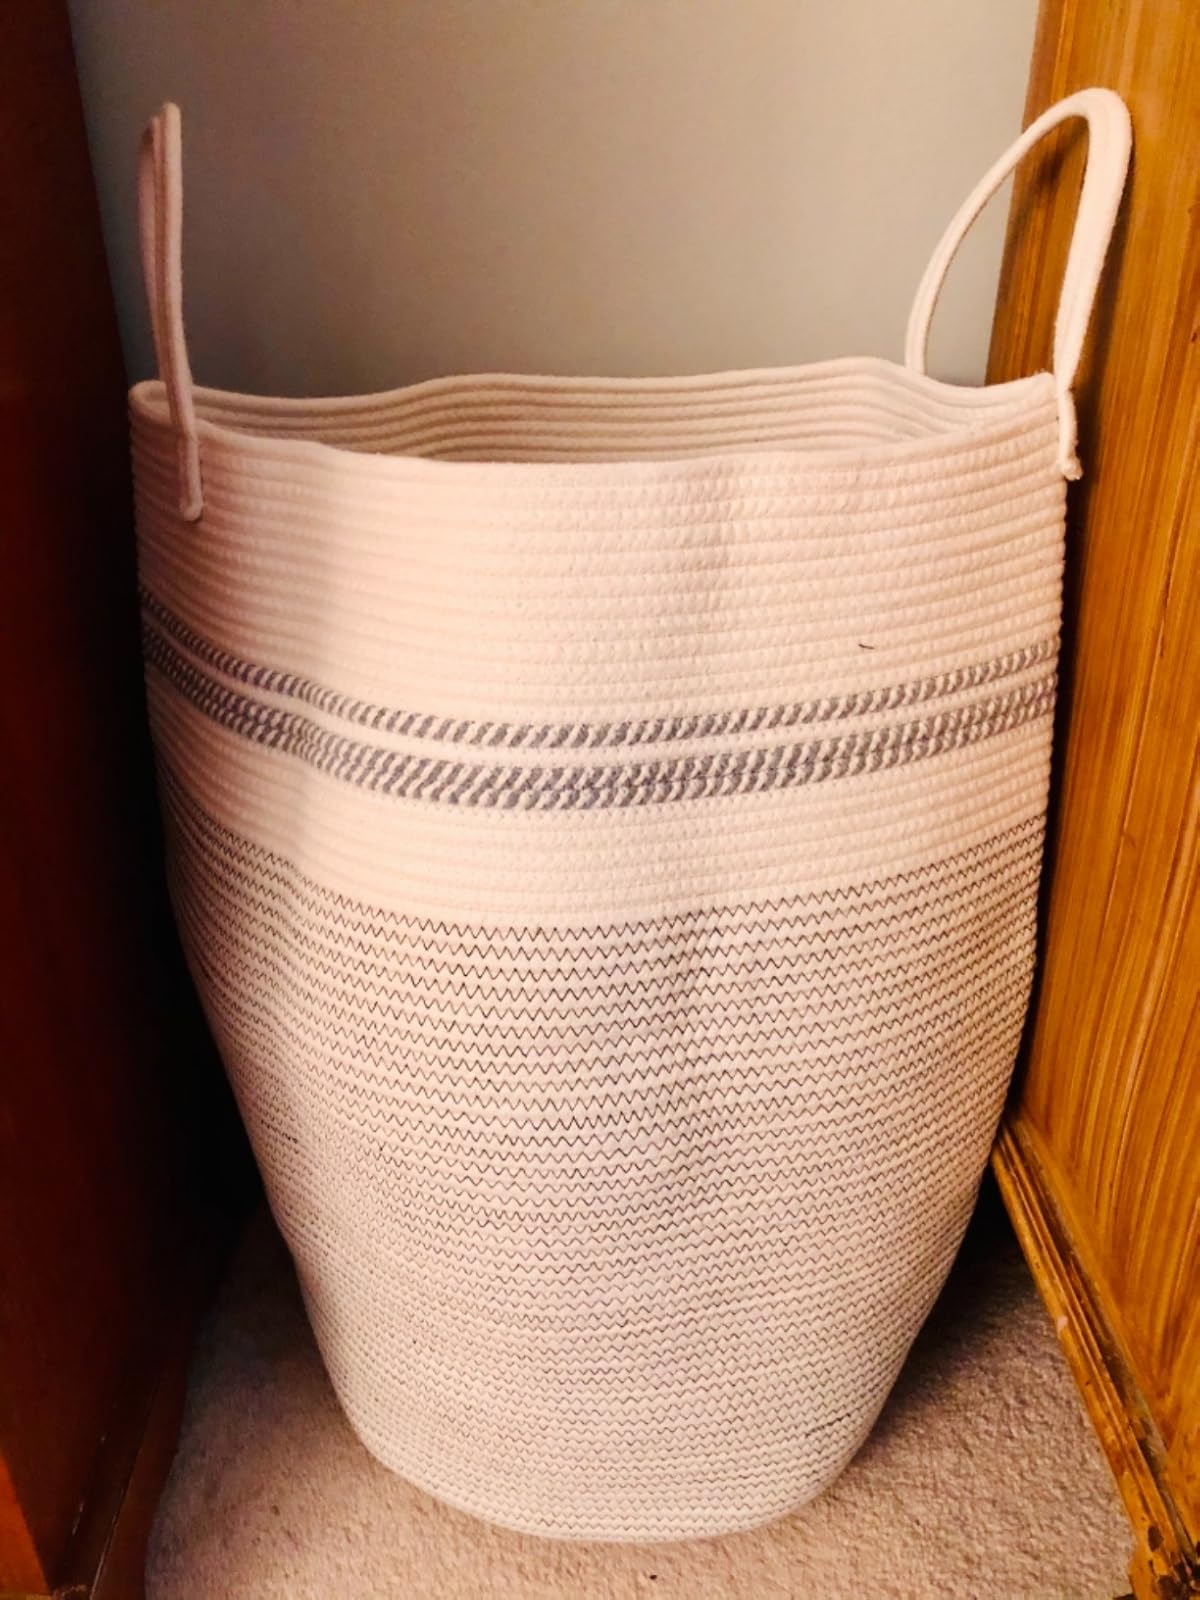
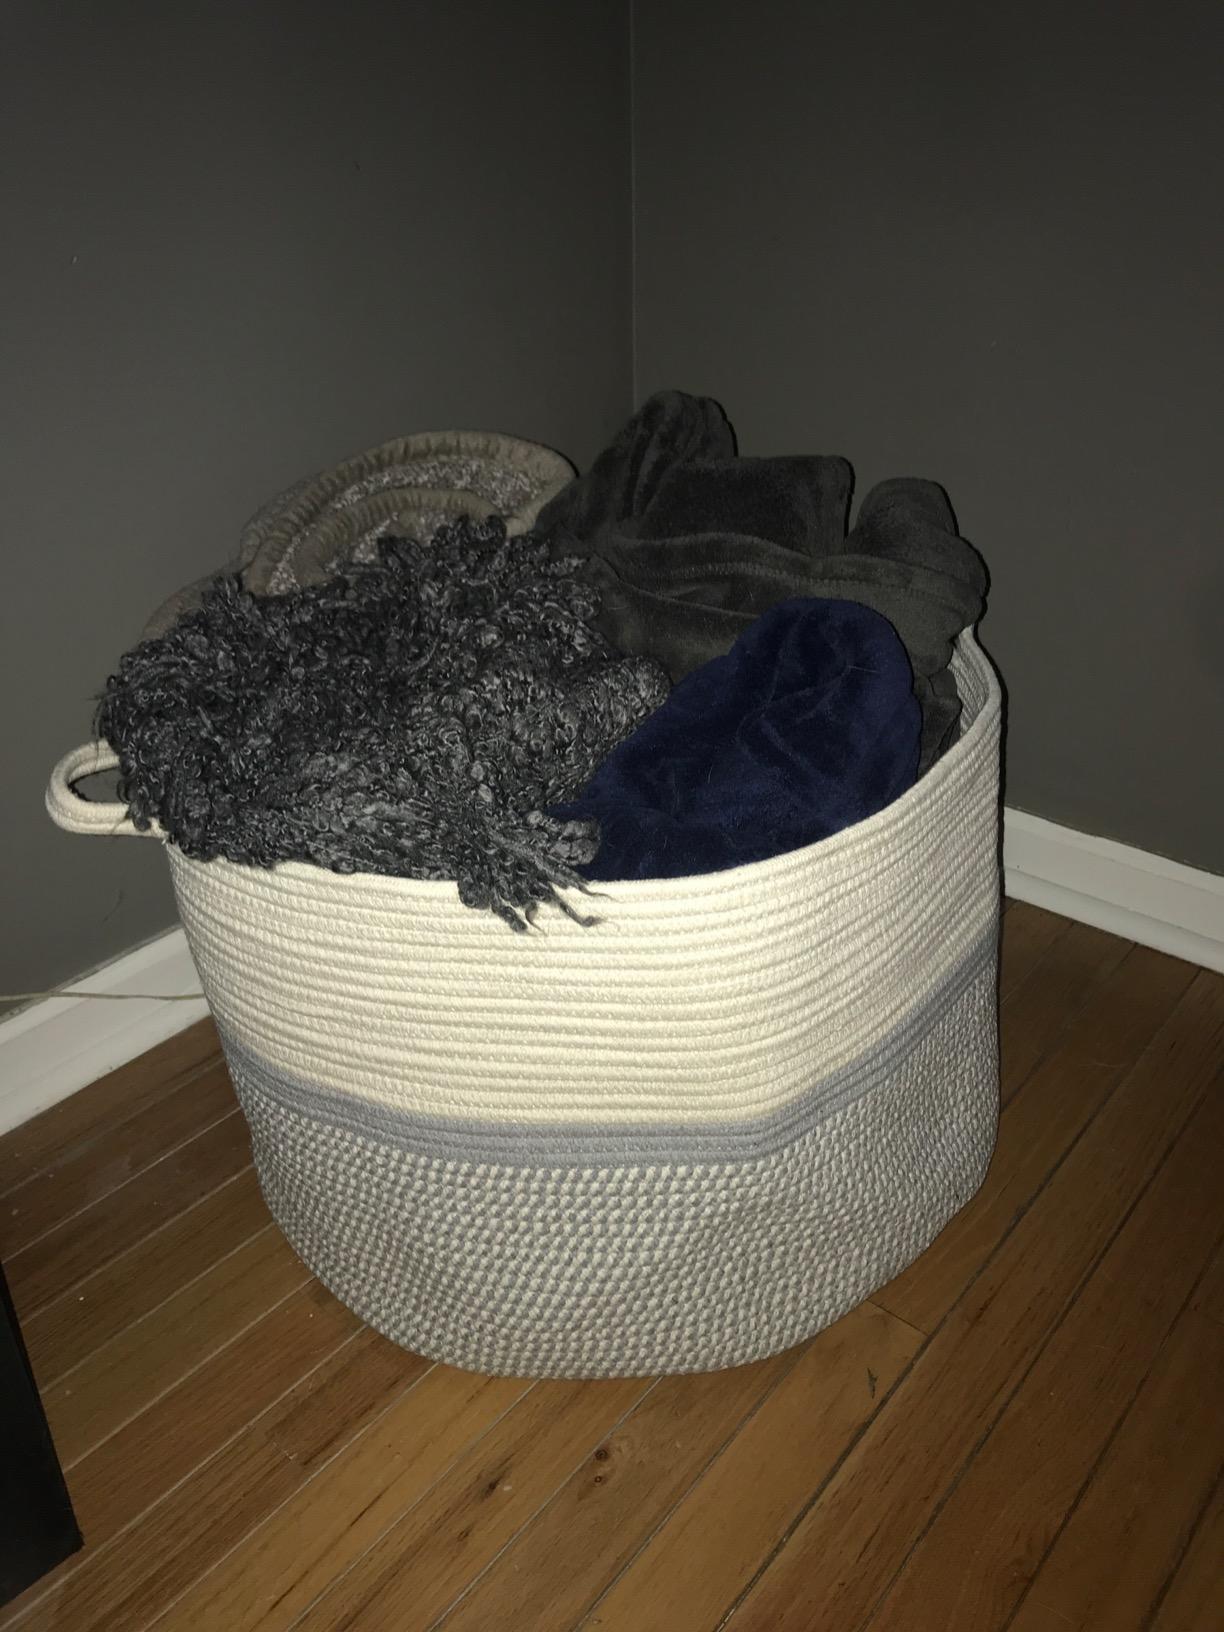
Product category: items_hamper
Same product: no